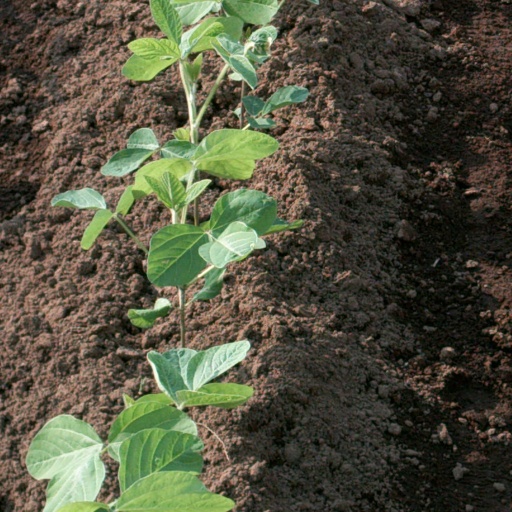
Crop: soybean